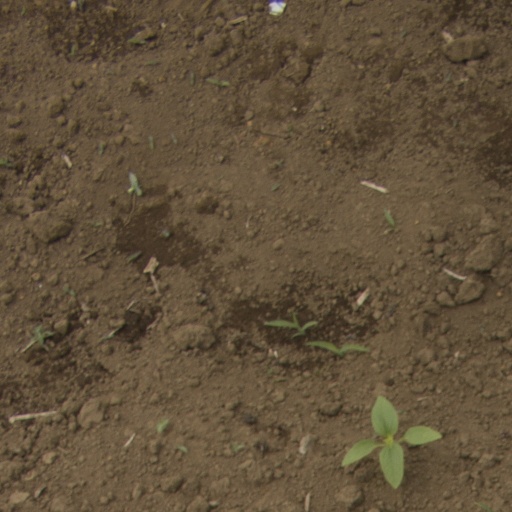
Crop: Jerusalem artichoke